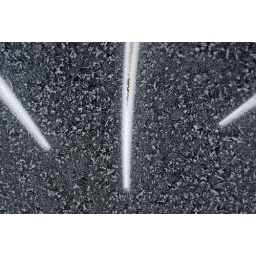
frosted black metal fence panels. check it out in large.